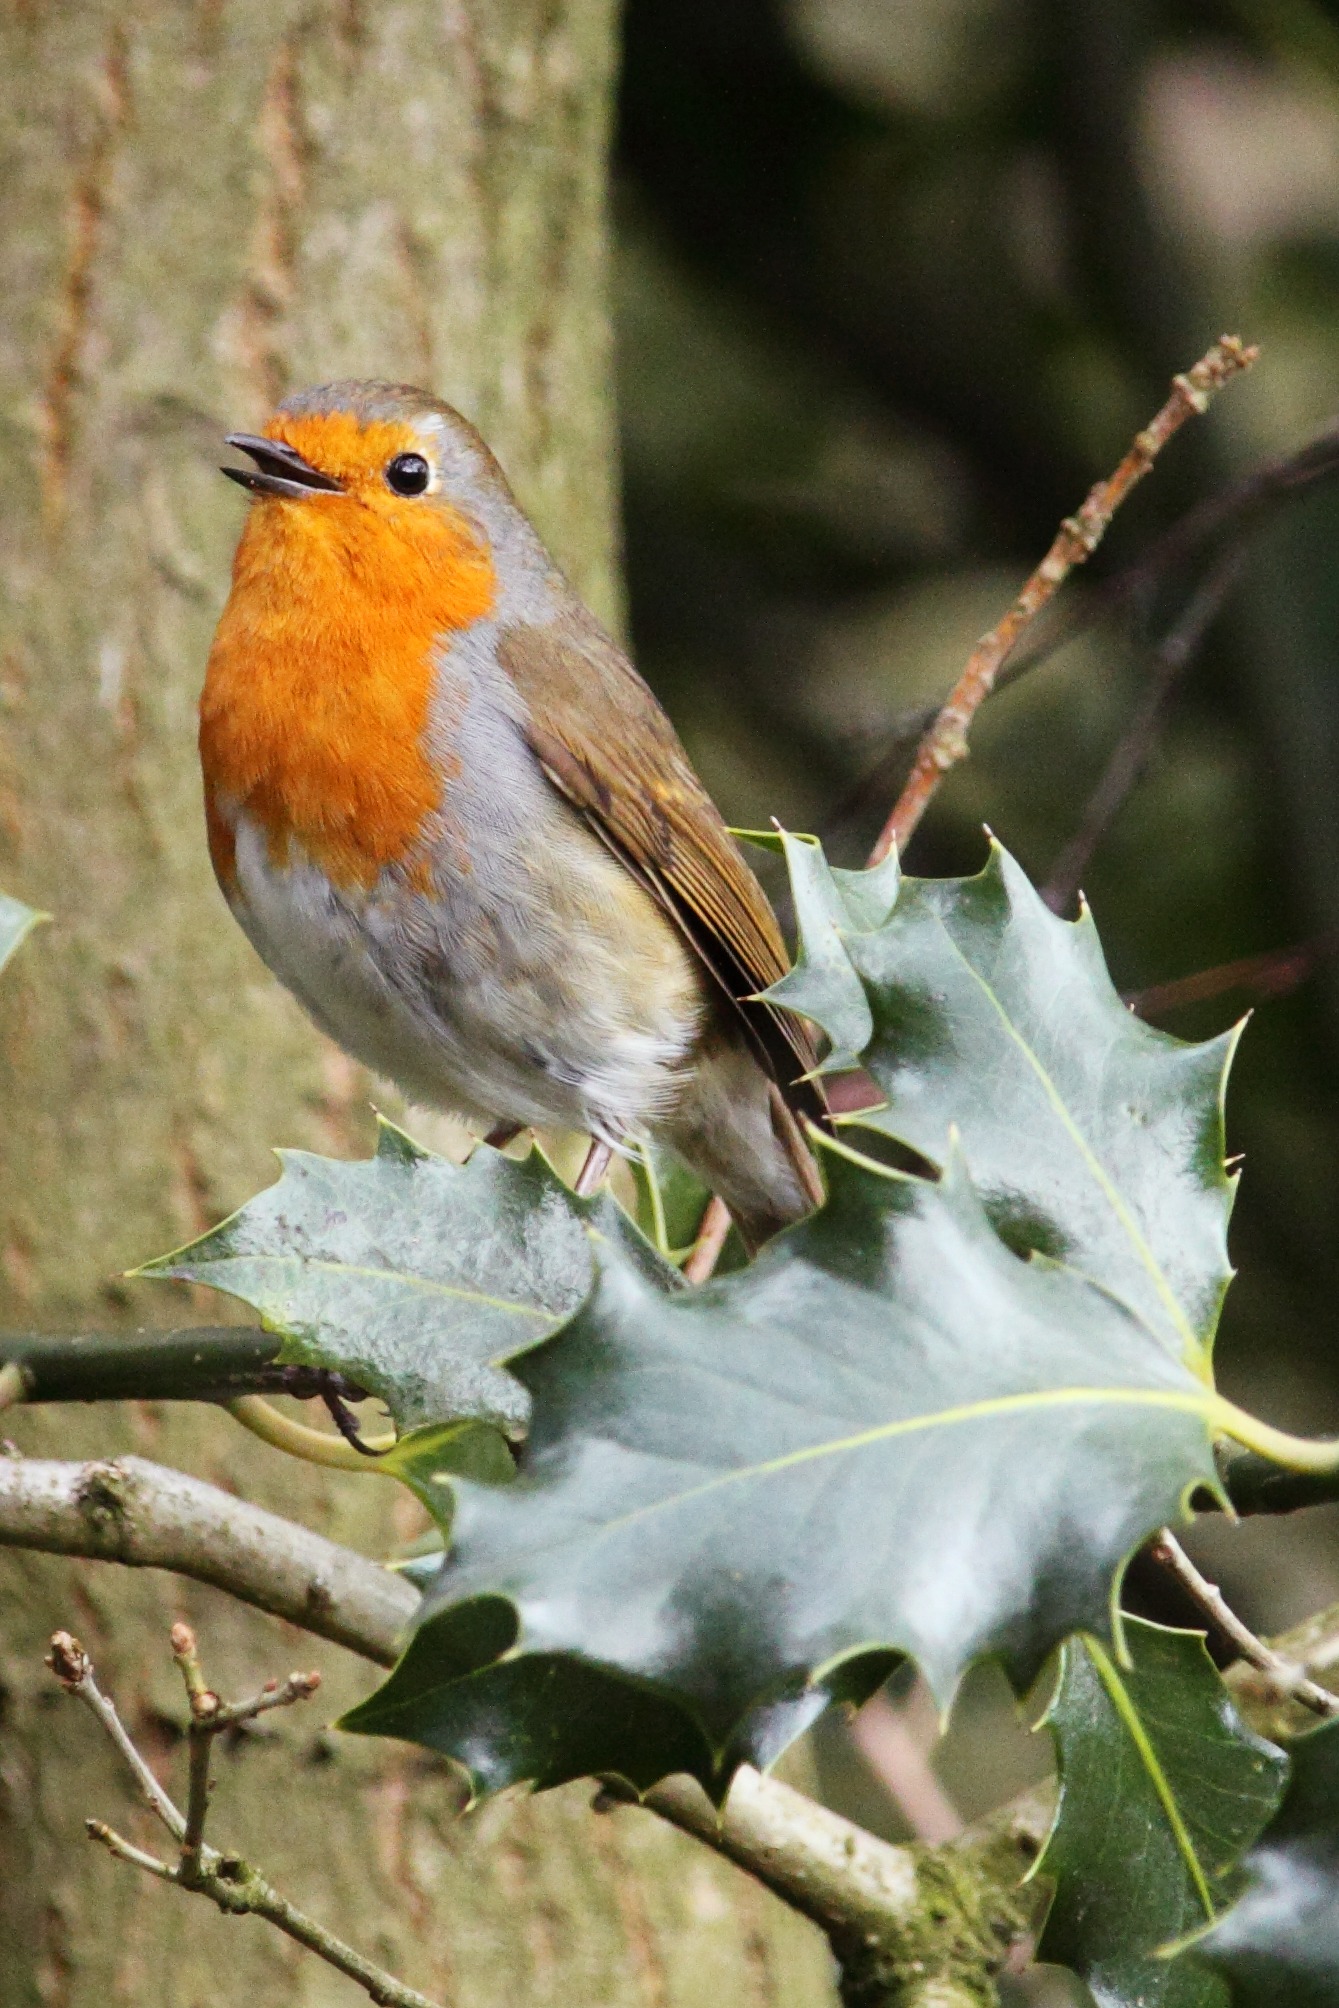
nature, branch, bird, wing, leaf, flower, animal, cute, wildlife, beak, autumn, robin, fauna, feathers, vertebrate, finch, blackbird, old world flycatcher, perching bird, emberizidae, nightingale, european robin